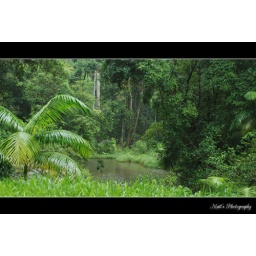
Pooring down rain wound the window down in my car for this 1..